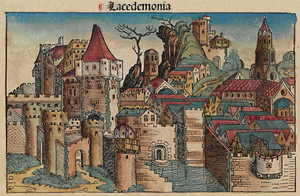
Sparte ou Lacédémone est une ancienne ville grecque du Péloponnèse, perpétuée aujourd'hui par la ville moderne du même nom de 18 185 habitants. Située sur l'Eurotas, dans la plaine de Laconie, entre le Taygète et le Parnon, elle est l'une des cités-États les plus puissantes de la Grèce antique, avec Athènes et Thèbes.